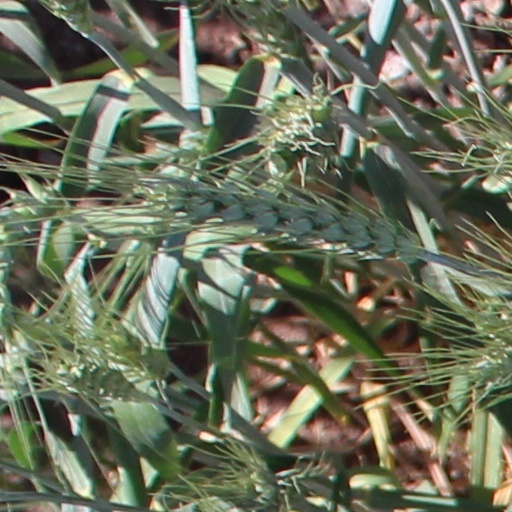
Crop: wheat